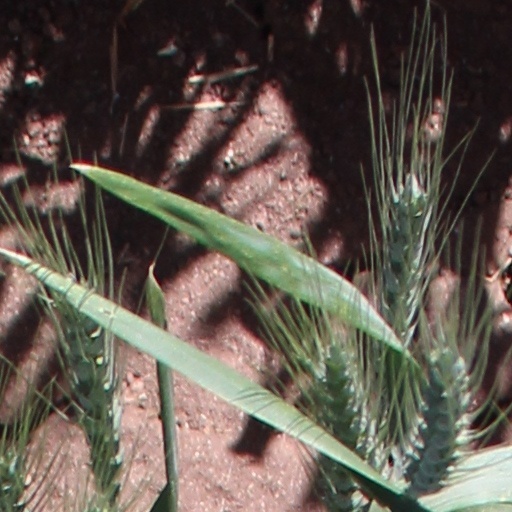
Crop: wheat